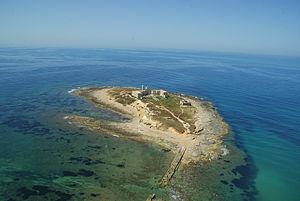
Le phare de l'île des Courants est un phare situé sur l'île des Courants qui se trouve sur le territoire de la commune de Portopalo di Capo Passero dans le canal de Malte, dans la province de Syracuse, en Italie.